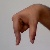
The image shows a hand gesture representing the letter 'Q' in Indian Sign Language.